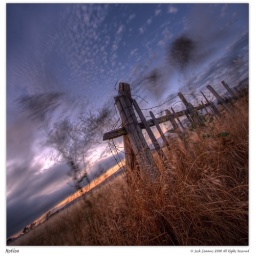
Ah, the old fence post in a field at sunset.